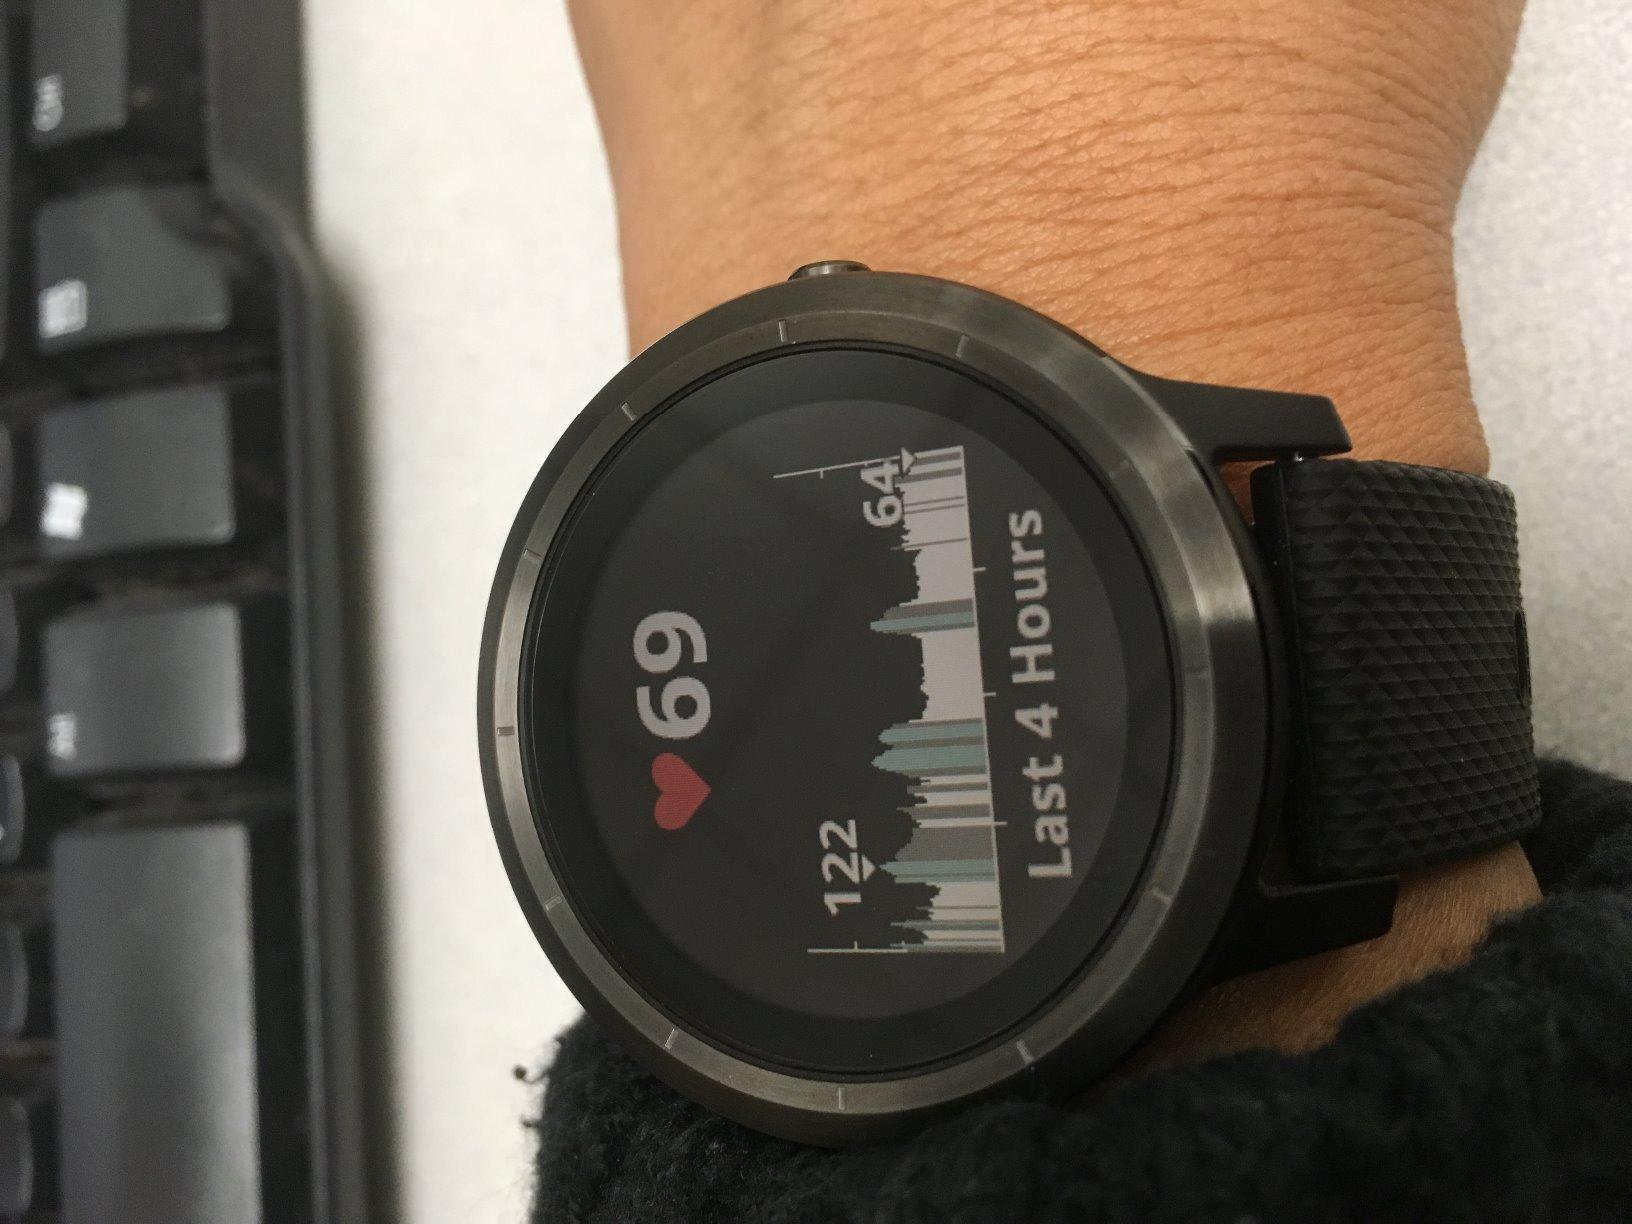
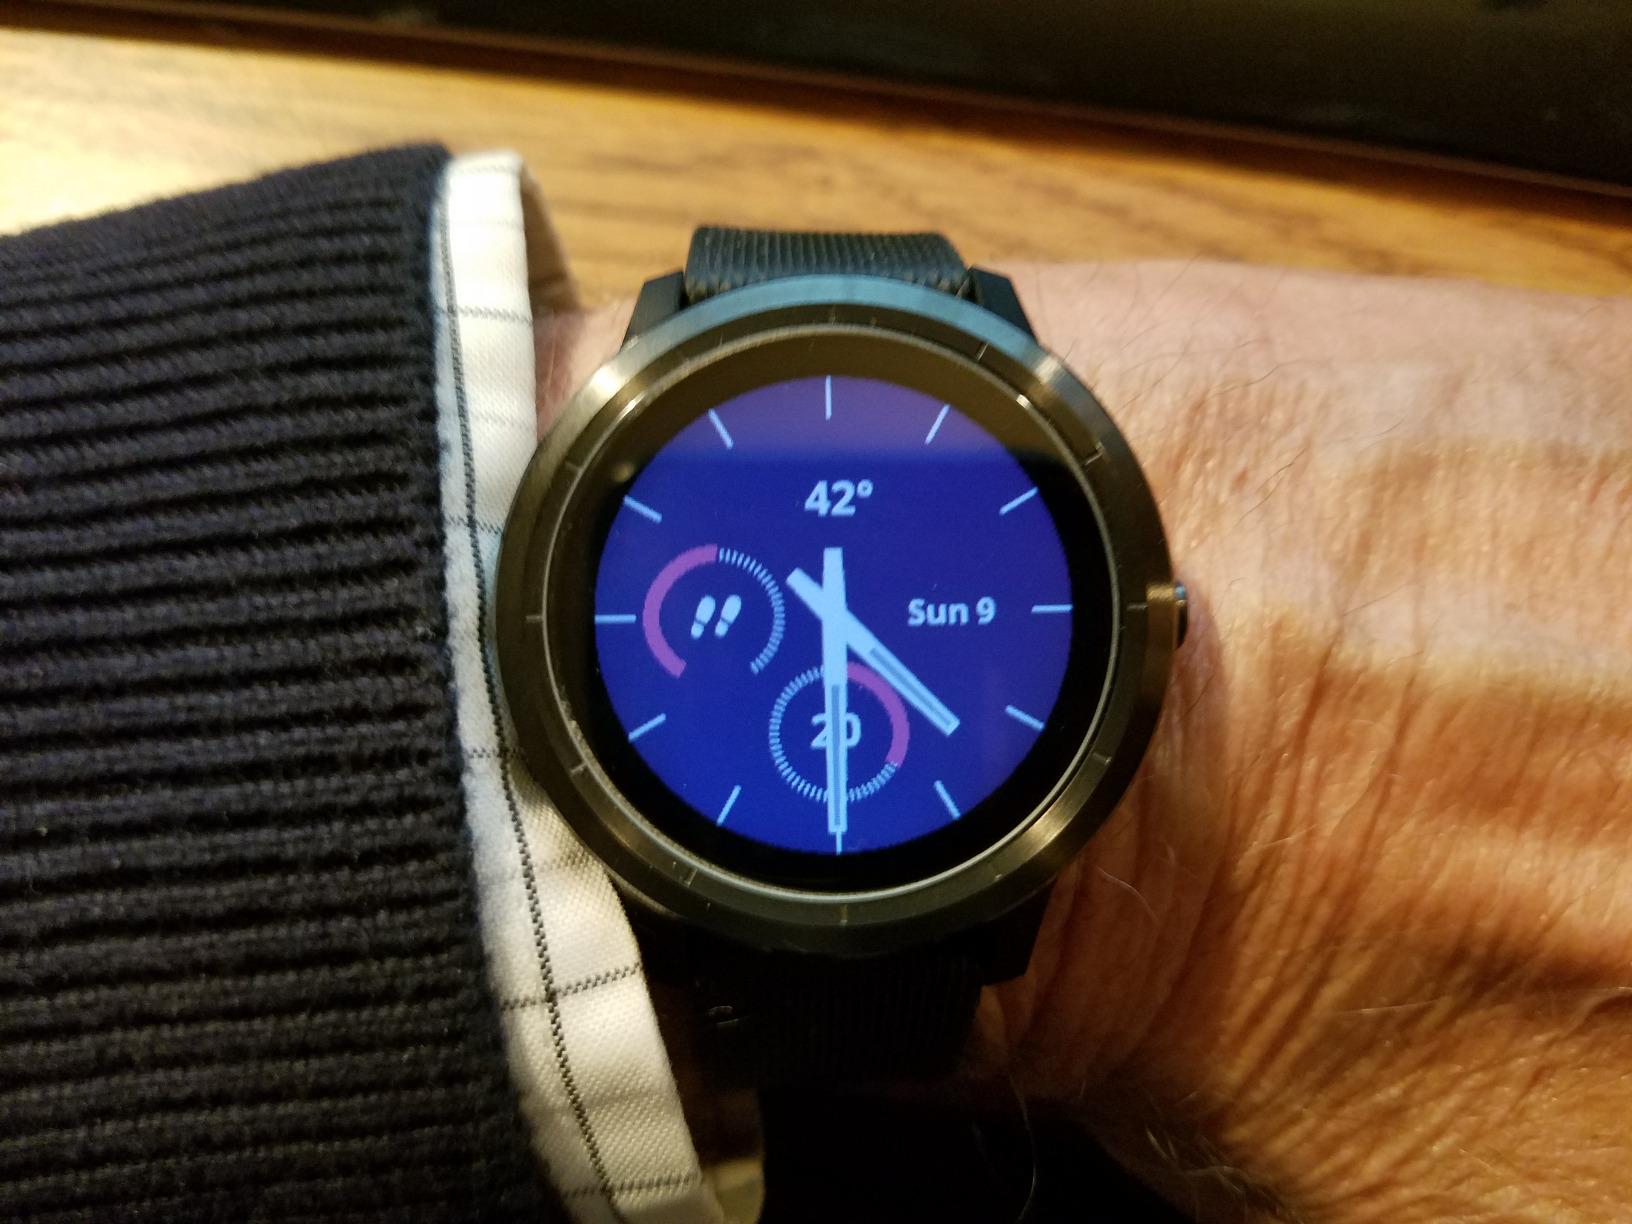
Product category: smartwatch
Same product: yes